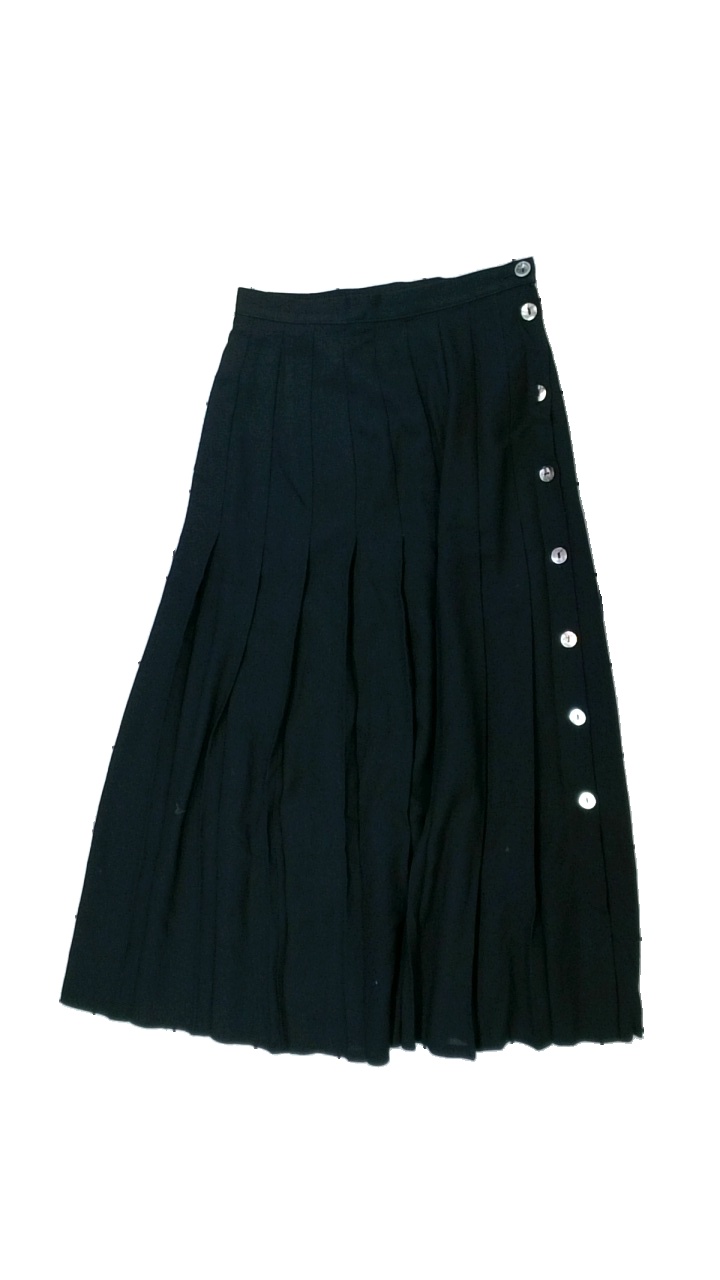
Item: Skirt (Ladies)
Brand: Alexon
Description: svart kjol nopprig
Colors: Black
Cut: Regular
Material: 53% cotton 47% polyester
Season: All
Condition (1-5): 2
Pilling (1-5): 2
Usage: Export
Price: <50